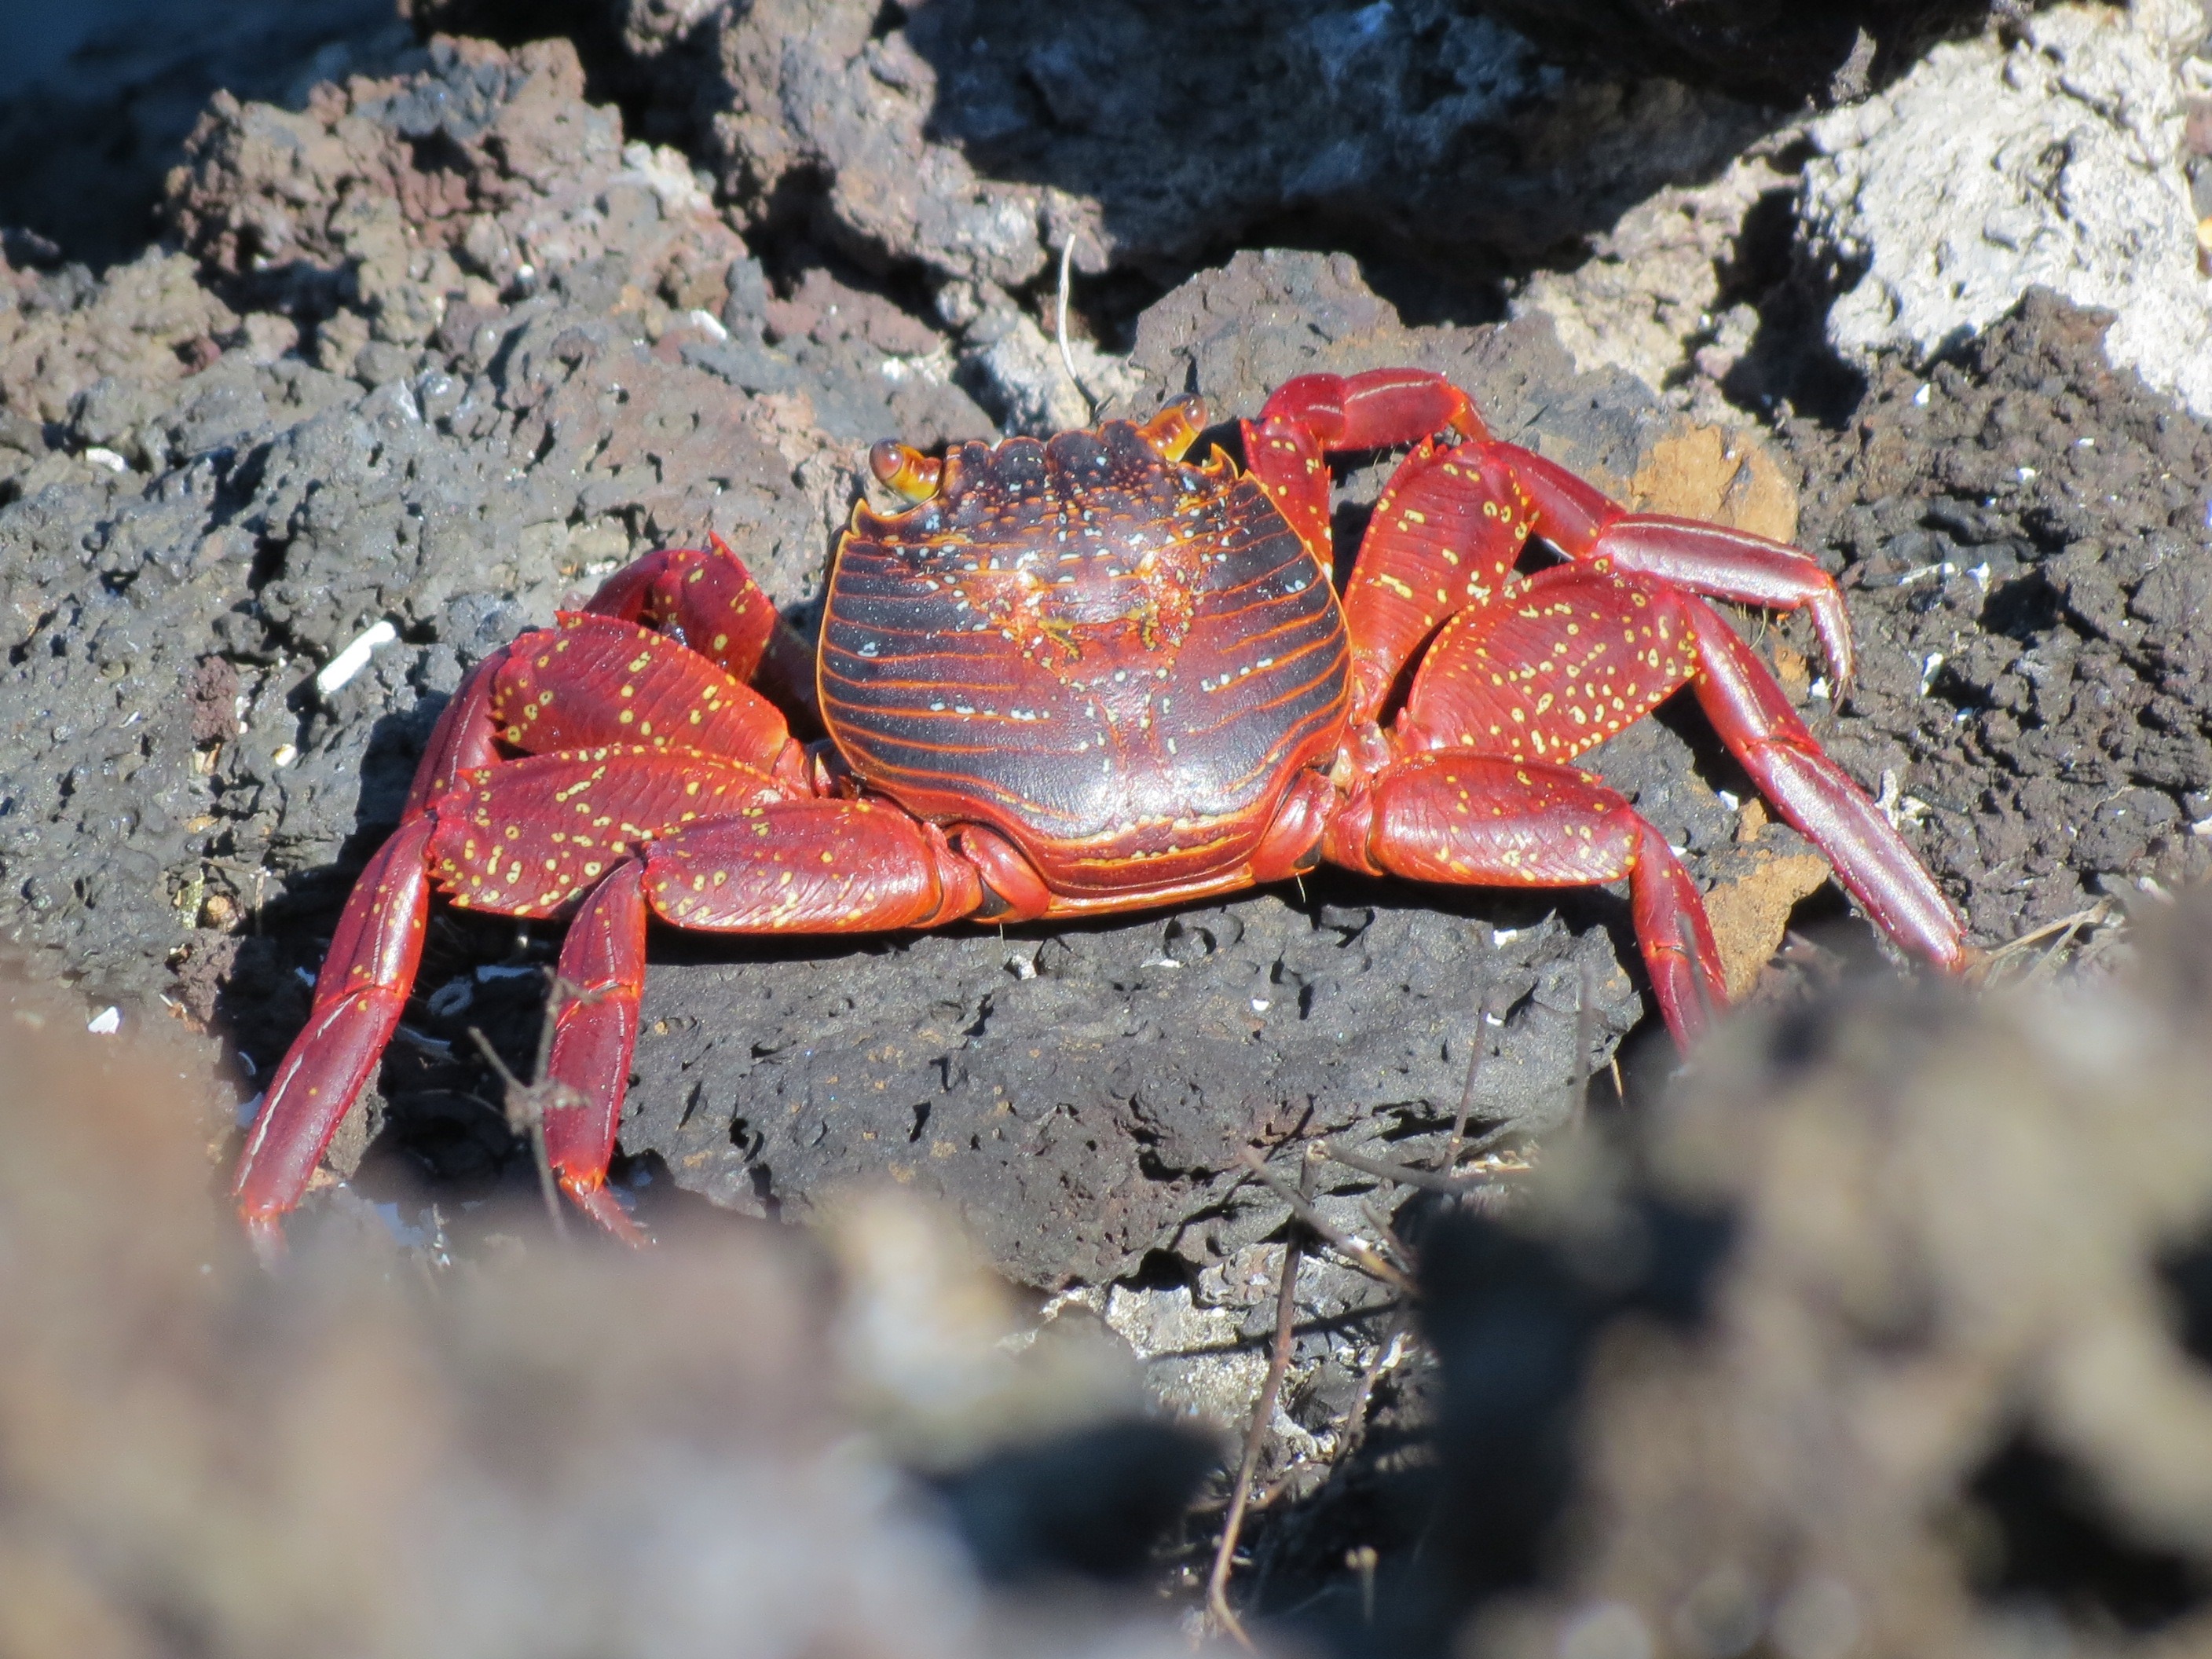
rock, ocean, antenna, food, red, tropical, macro, seafood, colorful, shellfish, fauna, crab, claw, shell, invertebrate, close up, crustacean, ecuador, macro photography, arthropod, galapagos islands, marine biology, ocypodidae, decapoda, animal source foods, fiddler crab, dungeness crab, freshwater crab, sally, lightfoot, sally lightfoot crab